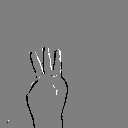
ASL letter: w